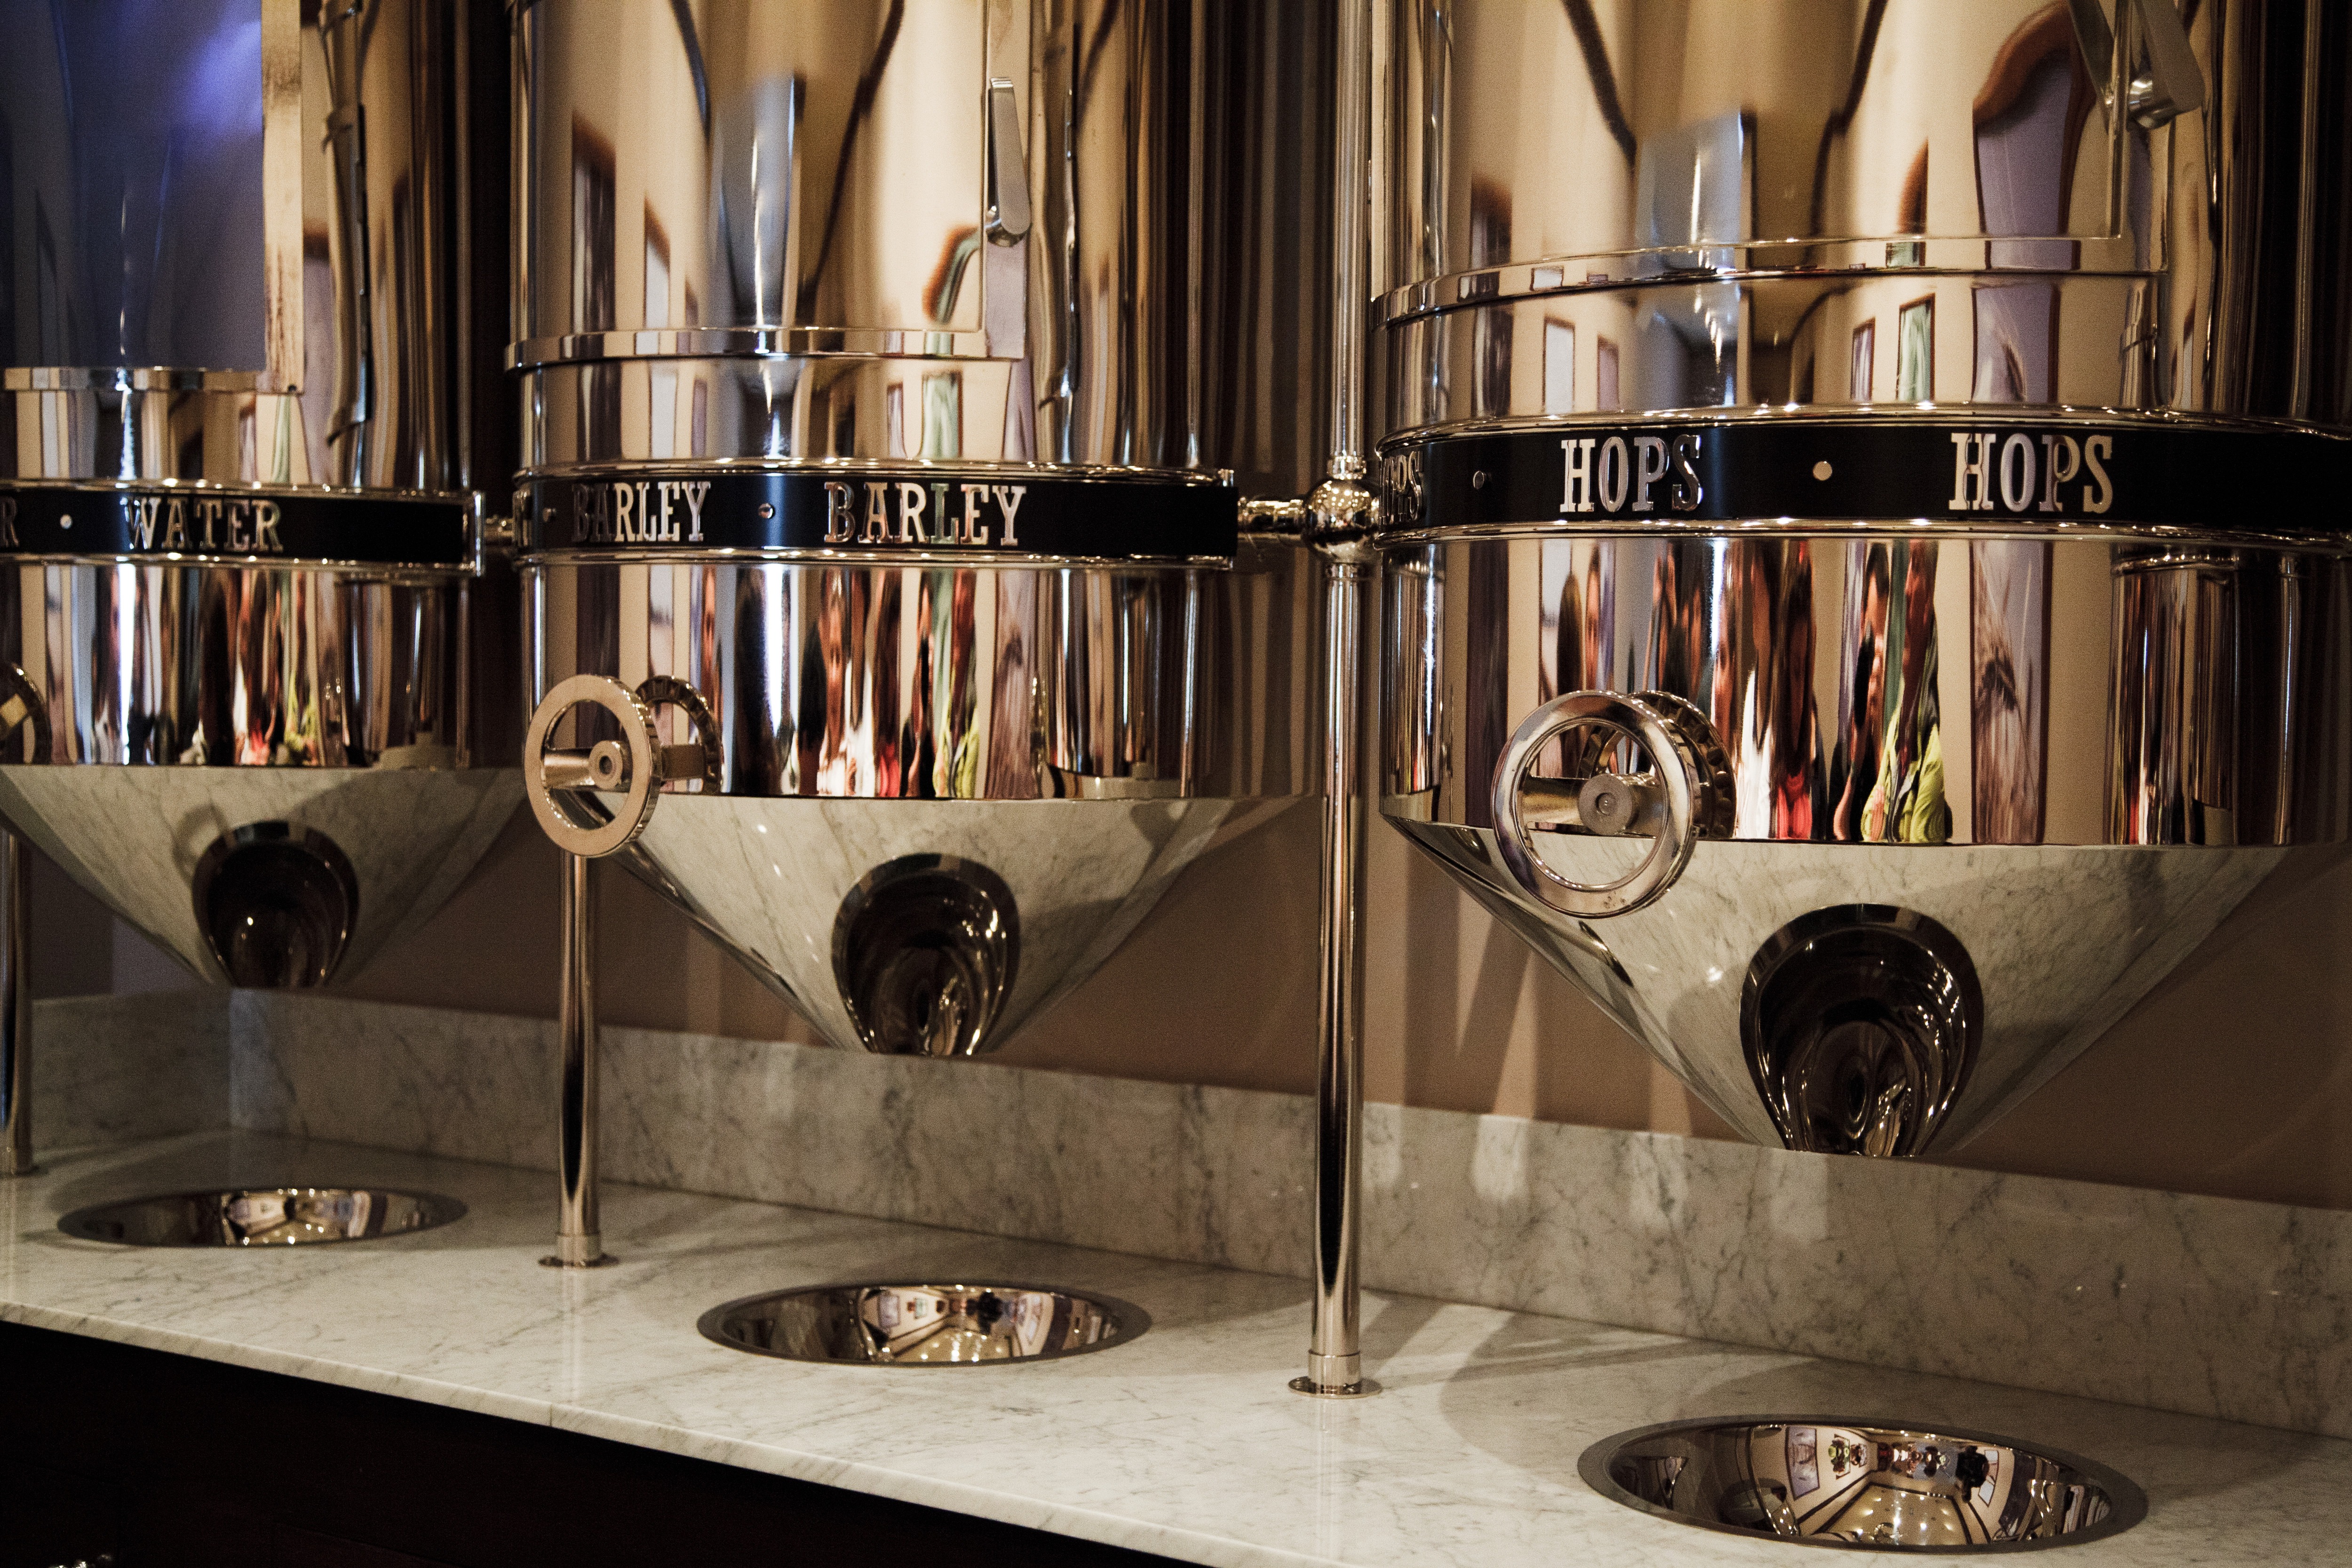
water, barley, restaurant, steel, ingredient, metal, beverage, industry, lighting, beer, alcohol, interior design, hop, design, container, tourist attraction, stainless, brewery, brew